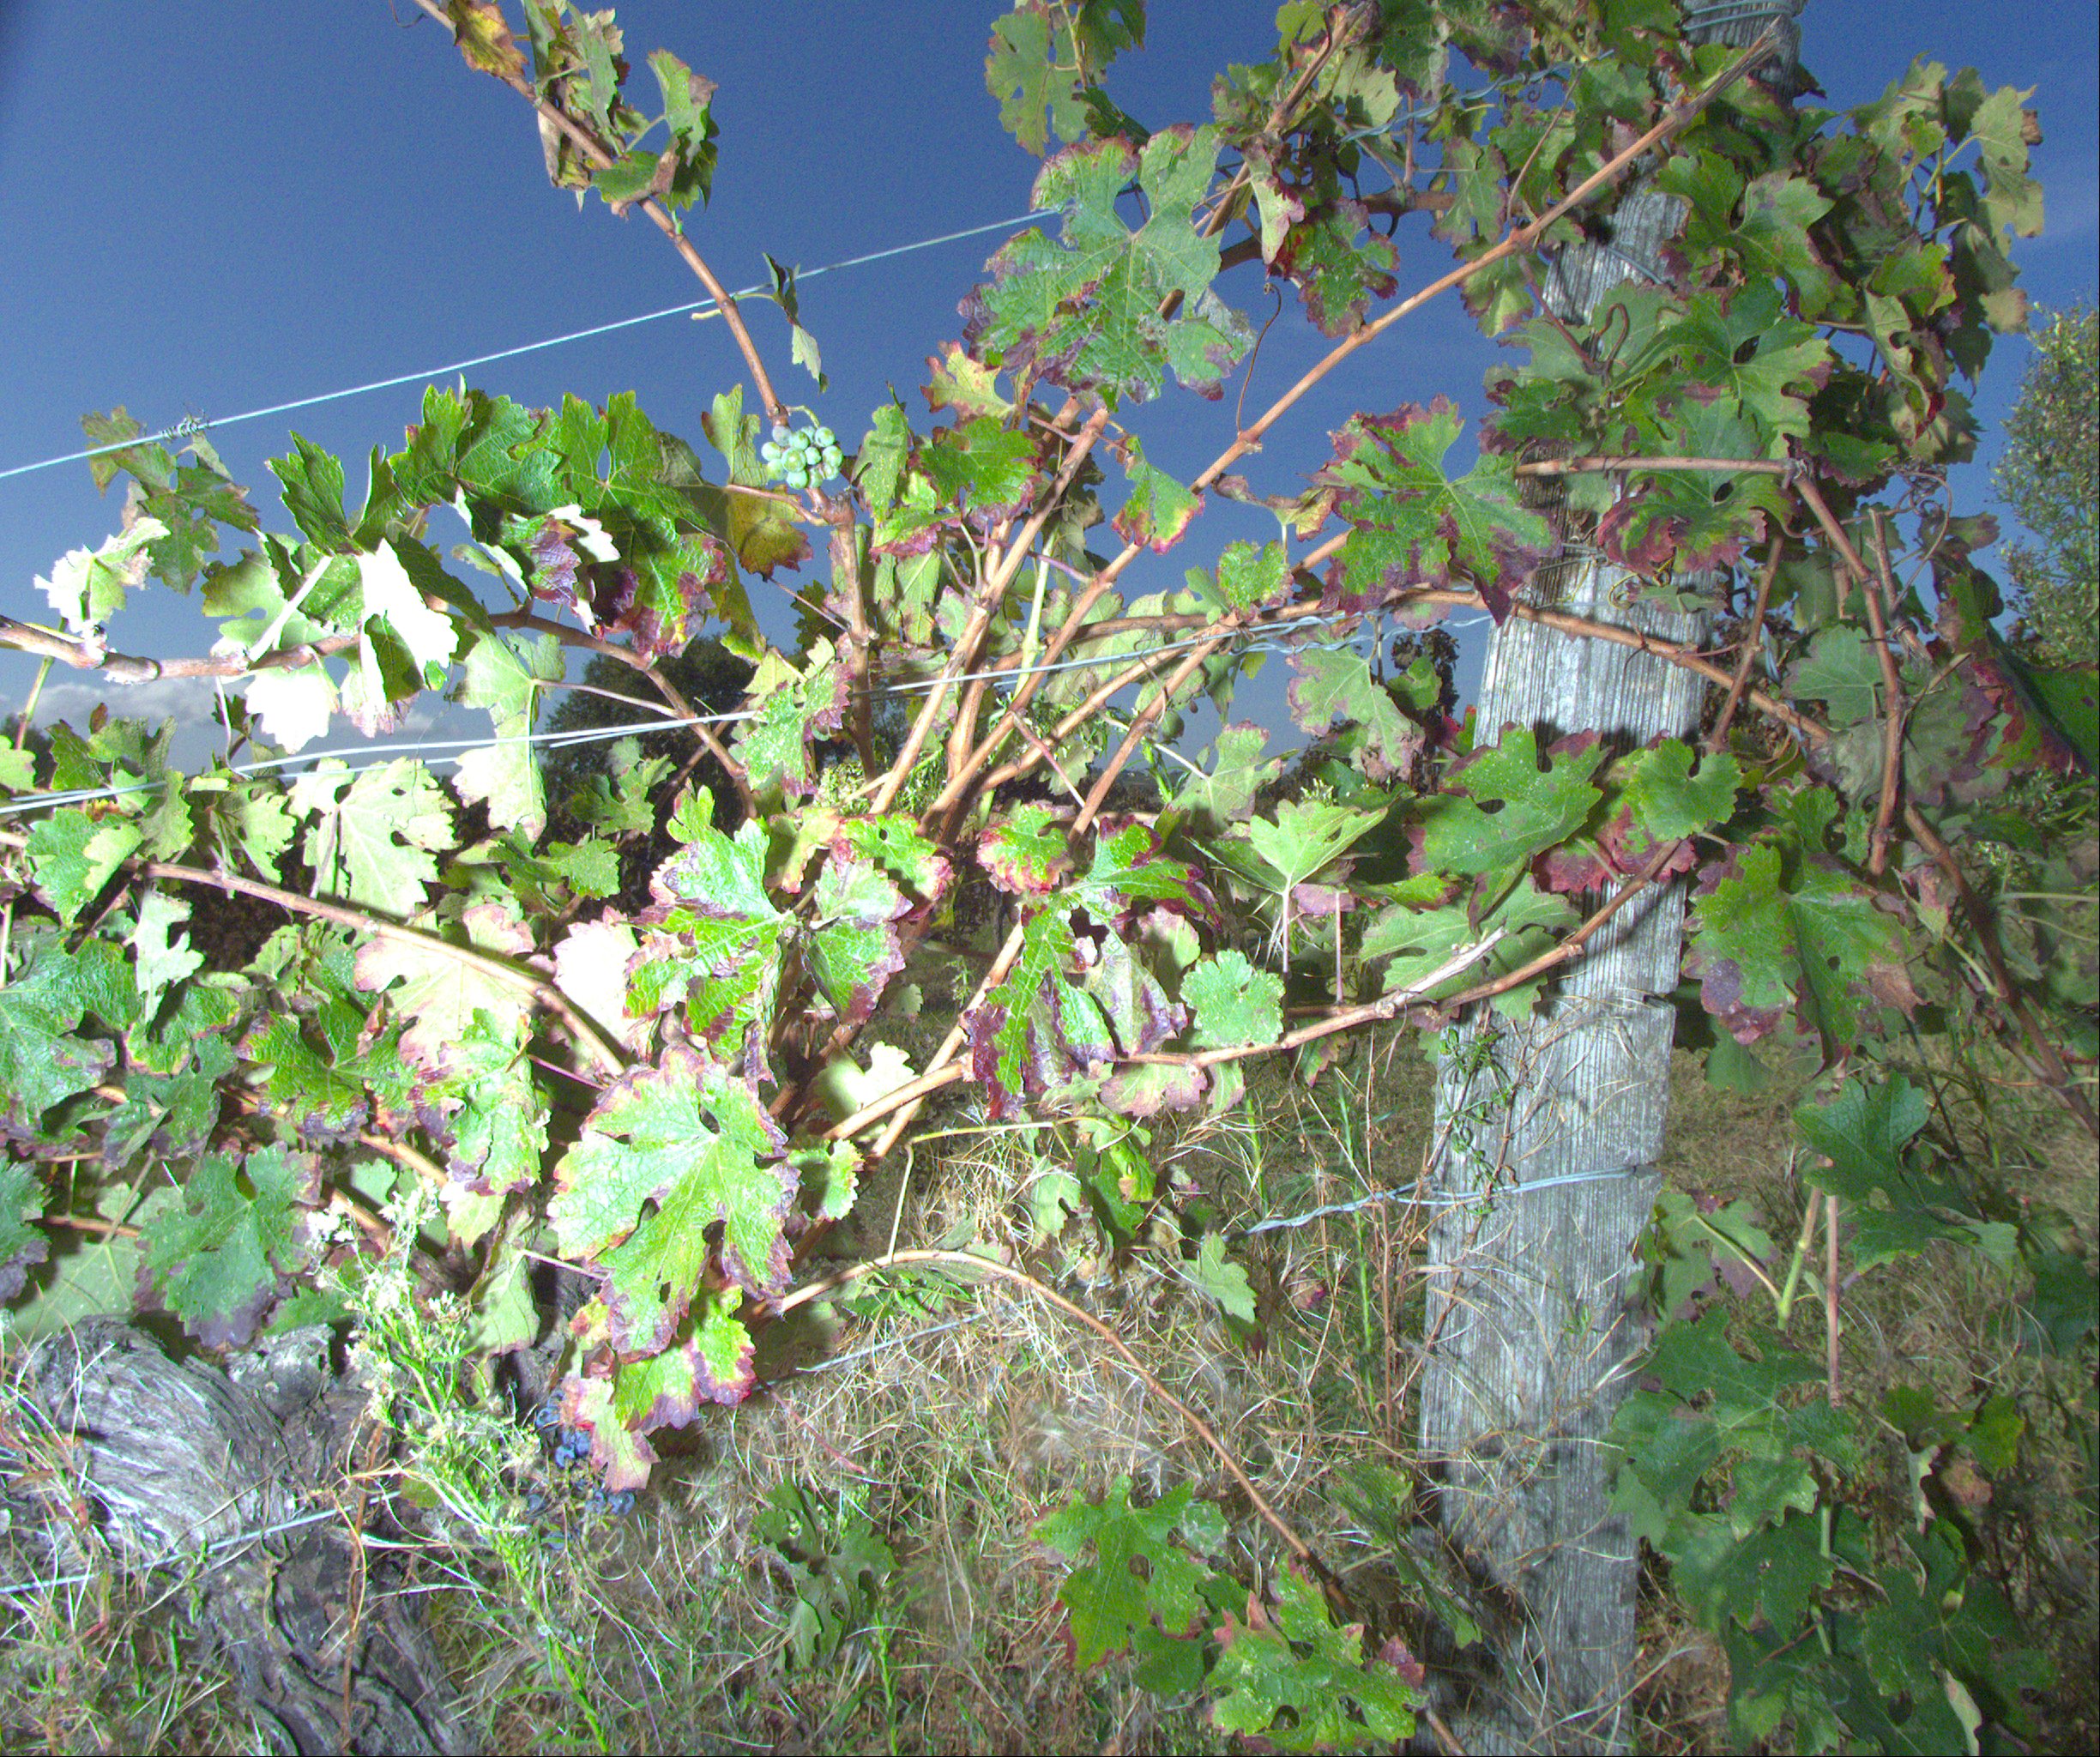
Grape variety: cabernet-sauvignon
Disease: confounding disease (conf)